The Josh Carrick Foundation

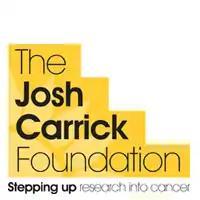

The Josh Carrick Foundation is a British charity established in 2012, dedicated to testicular cancer awareness and fundraising research into treatment. It was set up by the family of Josh Carrick, who died of the disease in October 2011 at the age of 23.